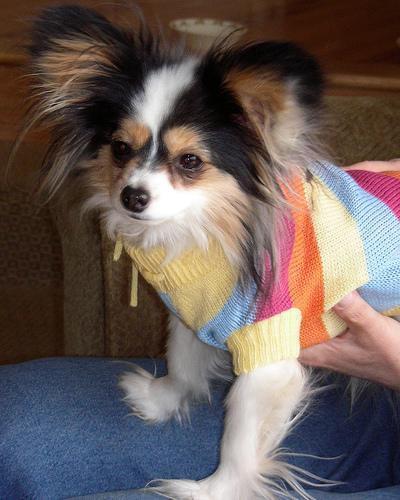
papillon